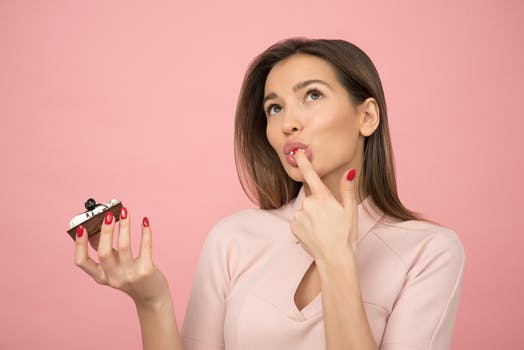
Label: No Watermark